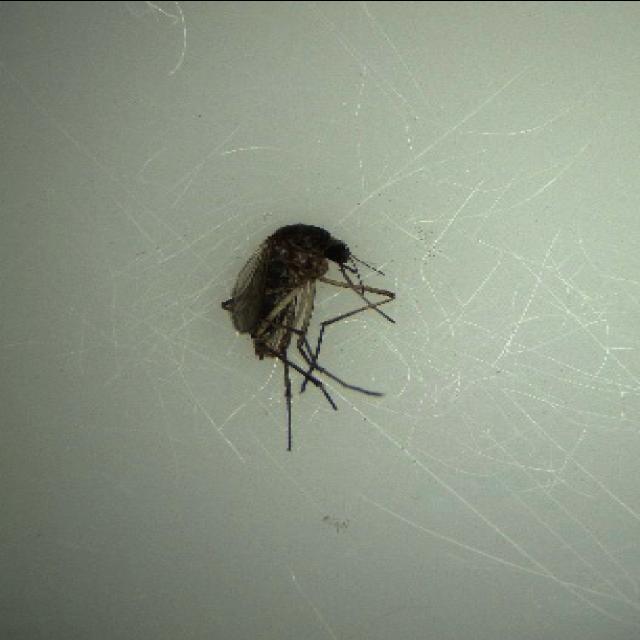
Species: aedes_vexans